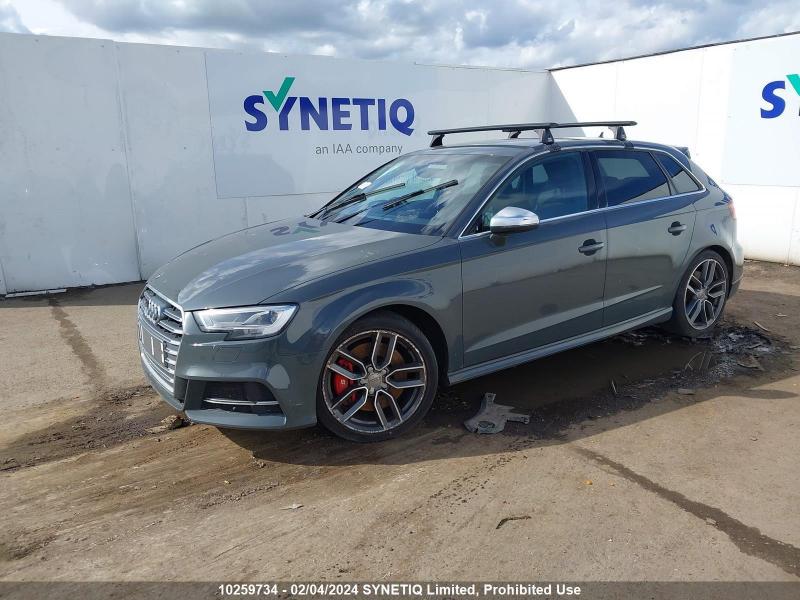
Aucun dommage détecté.
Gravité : aucun